Chowan County, North Carolina

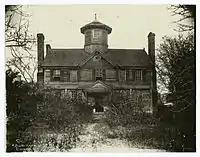
The Bond House, Edenton, Chowan County, c. 1920

Chowan was formed in 1670 as a precinct, originally called Shaftesbury, in Albemarle County. By 1685 it had been renamed for the Chowan Indian tribe, which lived in the northeastern part of the Carolina Colony.